Winnifred Hudson

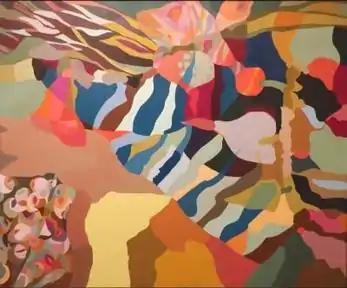
"Plant Life and Light" by Winnifred Hudson, 1974, Honolulu Museum of Art

Winnifred Hudson (1905–1996) was a British-born painter who lived most of her life in Hawaii. She was born in Sunderland, England on May 21, 1905. At the age of six, she moved with her family to Alberta, Canada, where she grew up. In 1932, she came to Hawaii on a vacation and liked it so much that she moved to Honolulu in 1934. Hudson worked as a secretary and took courses at the Honolulu Academy of Arts. At age 60, she quit her job to become a full-time artist. In 1995, at age 90, she left Hawaii to live near her family in California. She died in Davis, California on May 10, 1996.